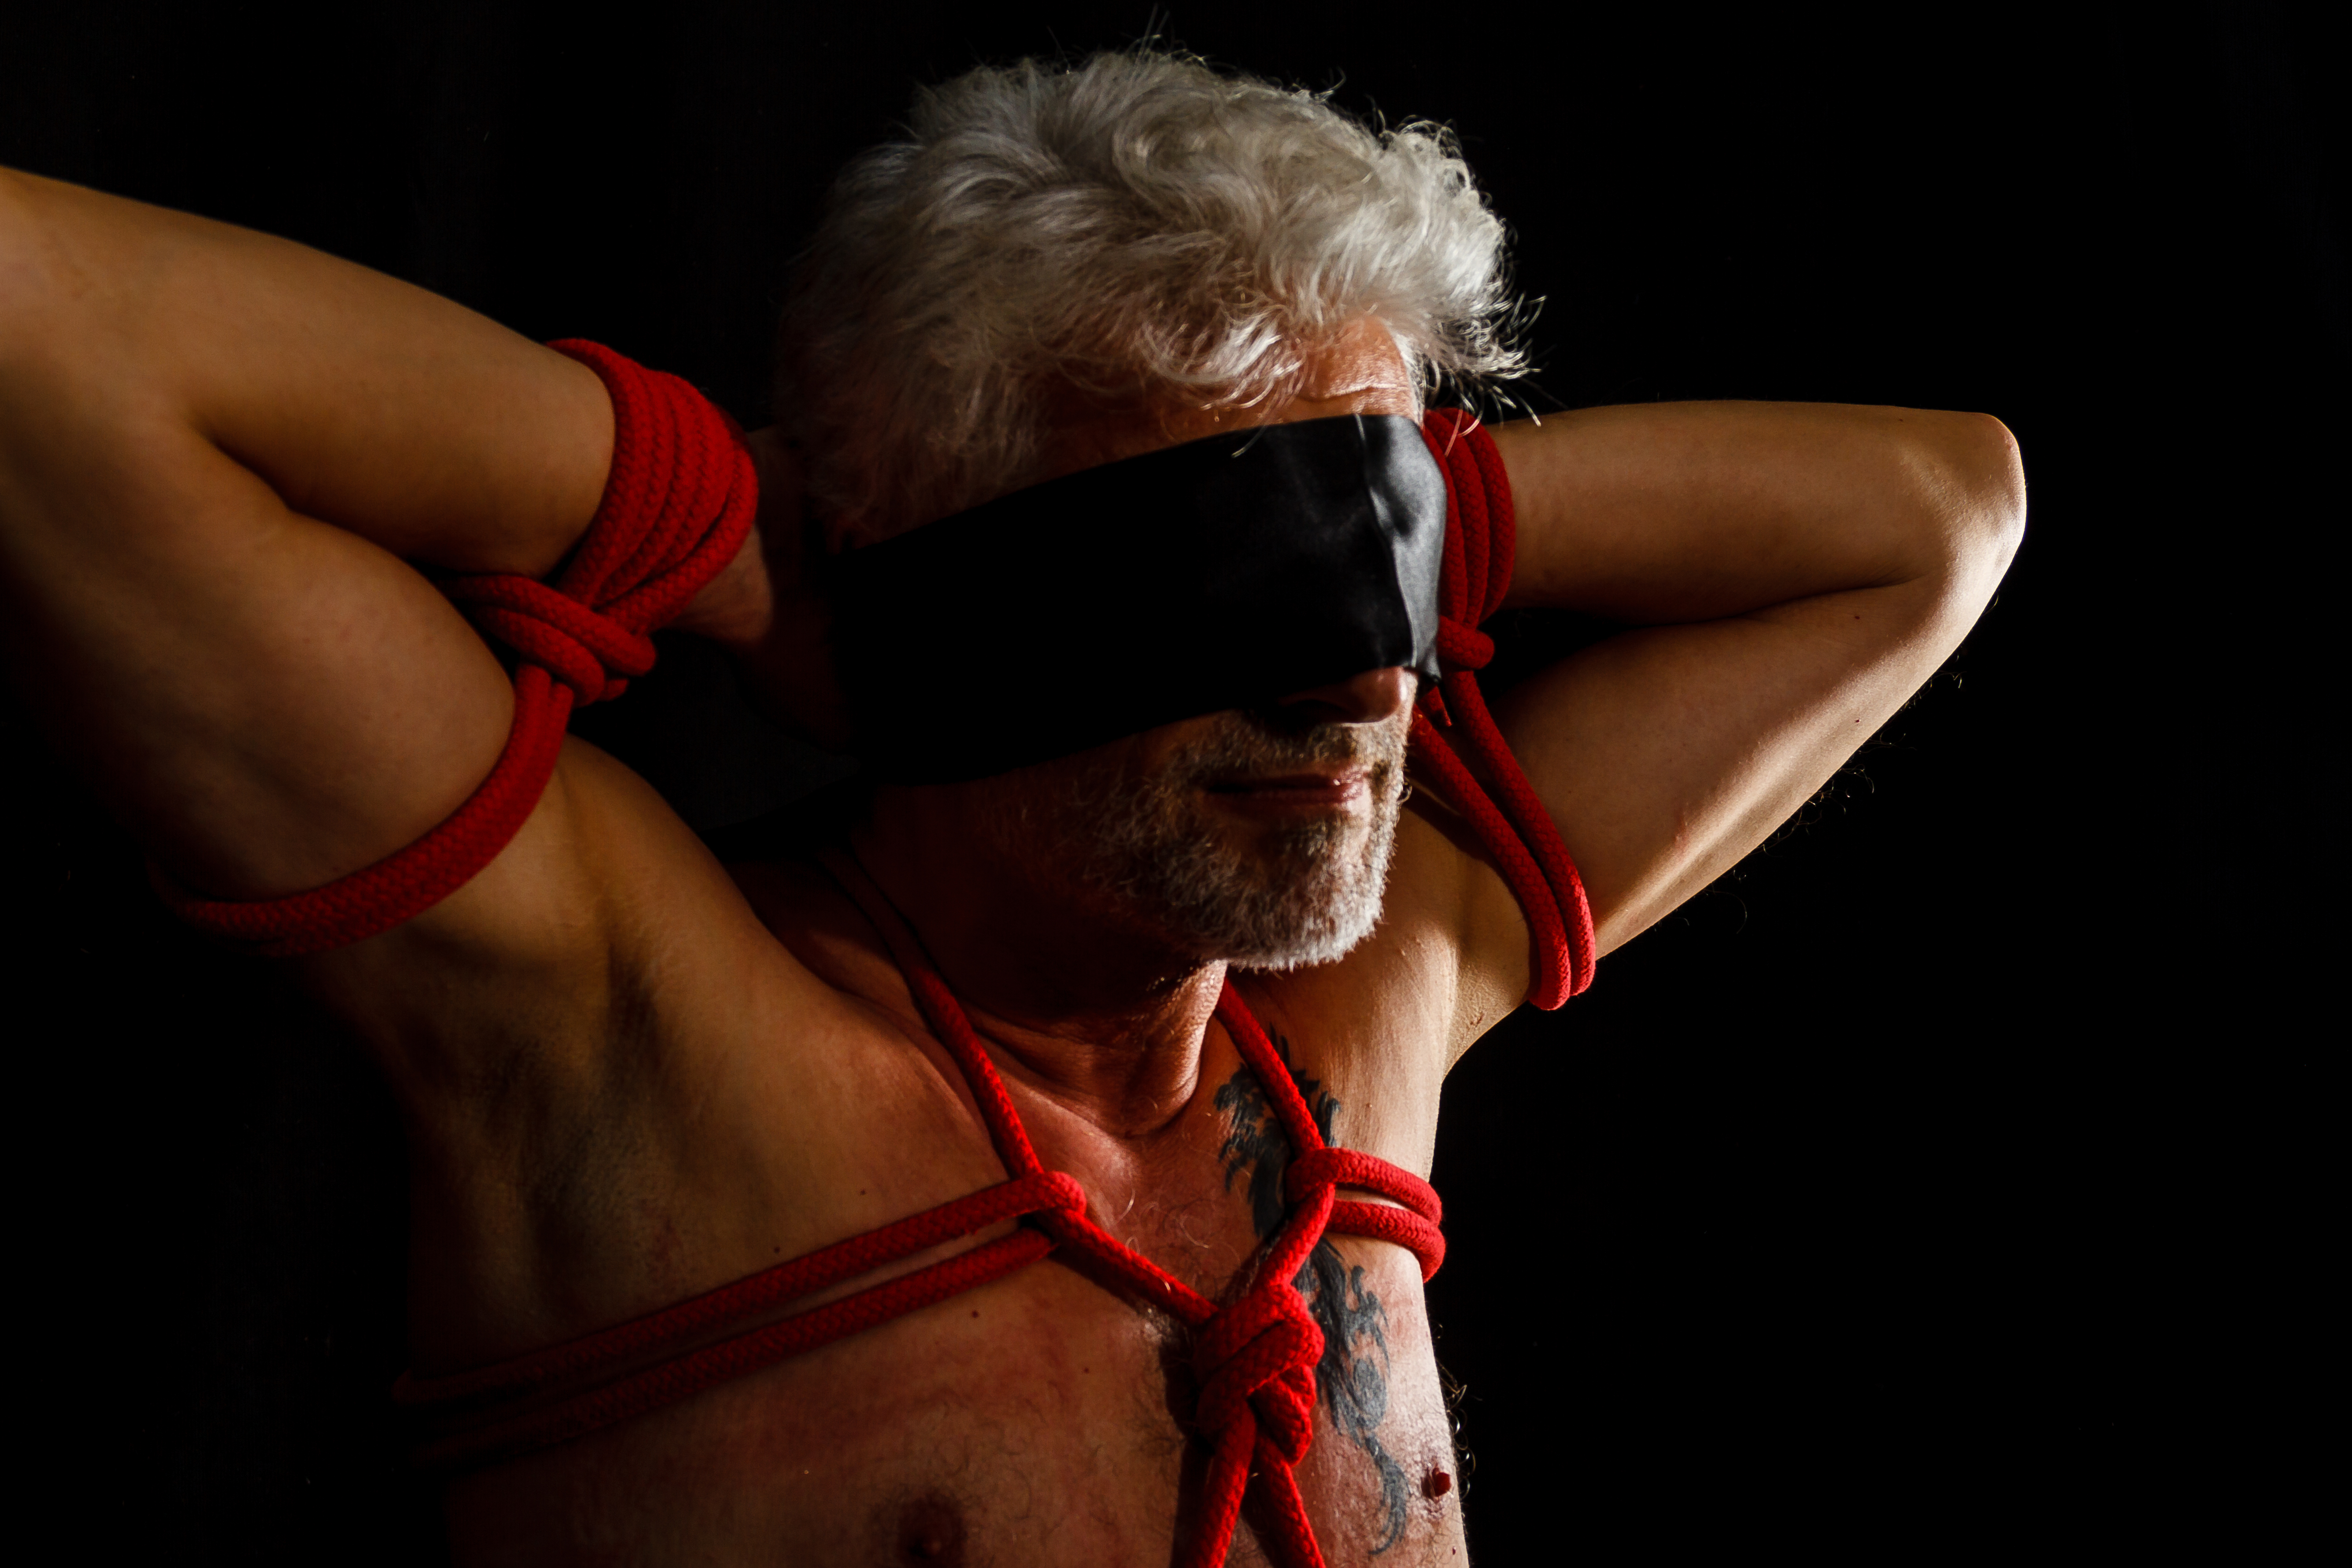
bondage, Fetisch, mann, man, bdsm, rope, red rope, blindfold, fetish, red, eyewear, muscle, arm, human, glasses, Barechested, human body, sunglasses, photography, chest, hand, flesh, elbow, neck